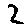
Label: 2